Boštjan Zupančič

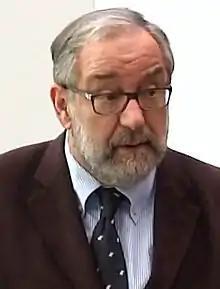
Boštjan M. Zupančič

Boštjan M. Zupančič (born 13 May 1947, in Ljubljana, Slovenia) is a former Judge at the European Court of Human Rights in Strasbourg, France (1998–2016) and also the President of the Third Chamber at this Court from November 2004 to January 2008.